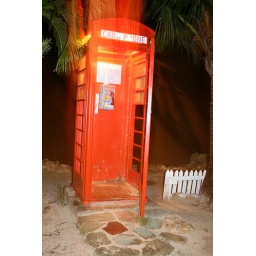
Brit phone box by the beach in Dickenson Bay.